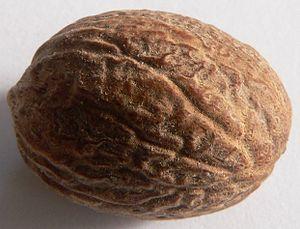
Noix de muscade Ελληνικά: Μοσχοκάρυδο
La noix de muscade est l'albumen de la graine du fruit ovoïde du muscadier, un arbre tropical de la famille des myristicacées haut de dix à quinze mètres. La coque de la noix de muscade en est le tégument.